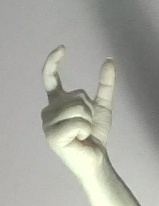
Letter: nun